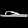
Label: Sandal